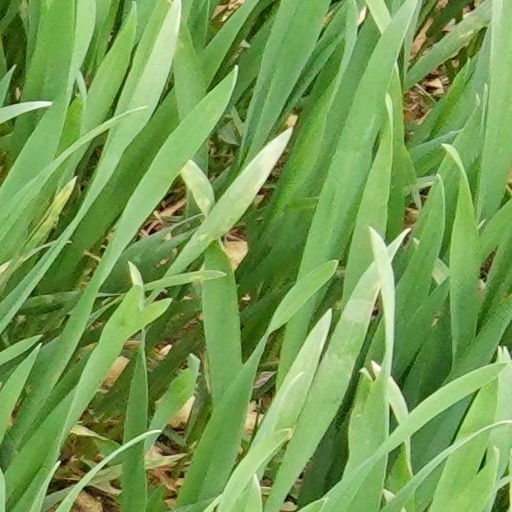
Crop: wheat